Martin Harris (diplomat)

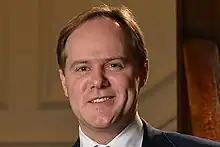
Official portrait, 2013

Martin Fergus Harris (born 17 May 1969) is a British diplomat who has served as British Ambassador to Ukraine since 2023. He previously served as British Ambassador to Romania from 2010 to 2014.